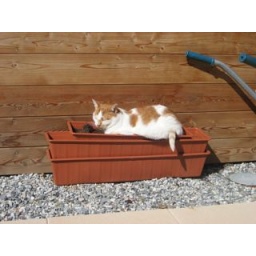
Ginger cat in flower pot